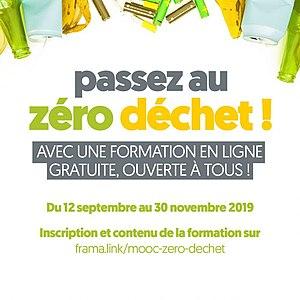
annonce du mooc zéro déchet primé comme meilleur mooc de l'année en 2019
Le zéro déchet désigne à la fois un mouvement qui vise à réduire la quantité de déchets produits, en agissant individuellement grâce par exemple à l'achat de produits réutilisables ou de nourriture en vrac plutôt que de produits jetables ou obsolescents, mais aussi à travers une stratégie plus générale de réduction de la quantité de déchets produits par la civilisation industrielle.
Le Mouvement Colibris, nom usuel de l’Association Colibris qui tire son nom des colibris, est une association loi de 1901 qui a été créée en 2007 en France. C'est un mouvement fondé sur l’empowerment, il encourage chacun à « faire sa part » pour contribuer à la transition écologique et sociétale.